Halsbury

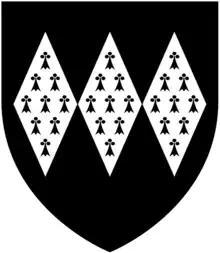
Arms of Giffard of Halsbury: "Sable, three fusils conjoined in fesse ermine"

The Giffard family of Halsbury was descended from the Anglo-Norman magnate Walter Giffard, 1st Earl of Buckingham (died 1102), Lord of Longueville in Normandy. His descendants, via a female branch which adopted the surname Guffard, held lands in Devon including the manors of Whitchurch, Wear Giffard, Clovelly Lamerton and Awlescombe.